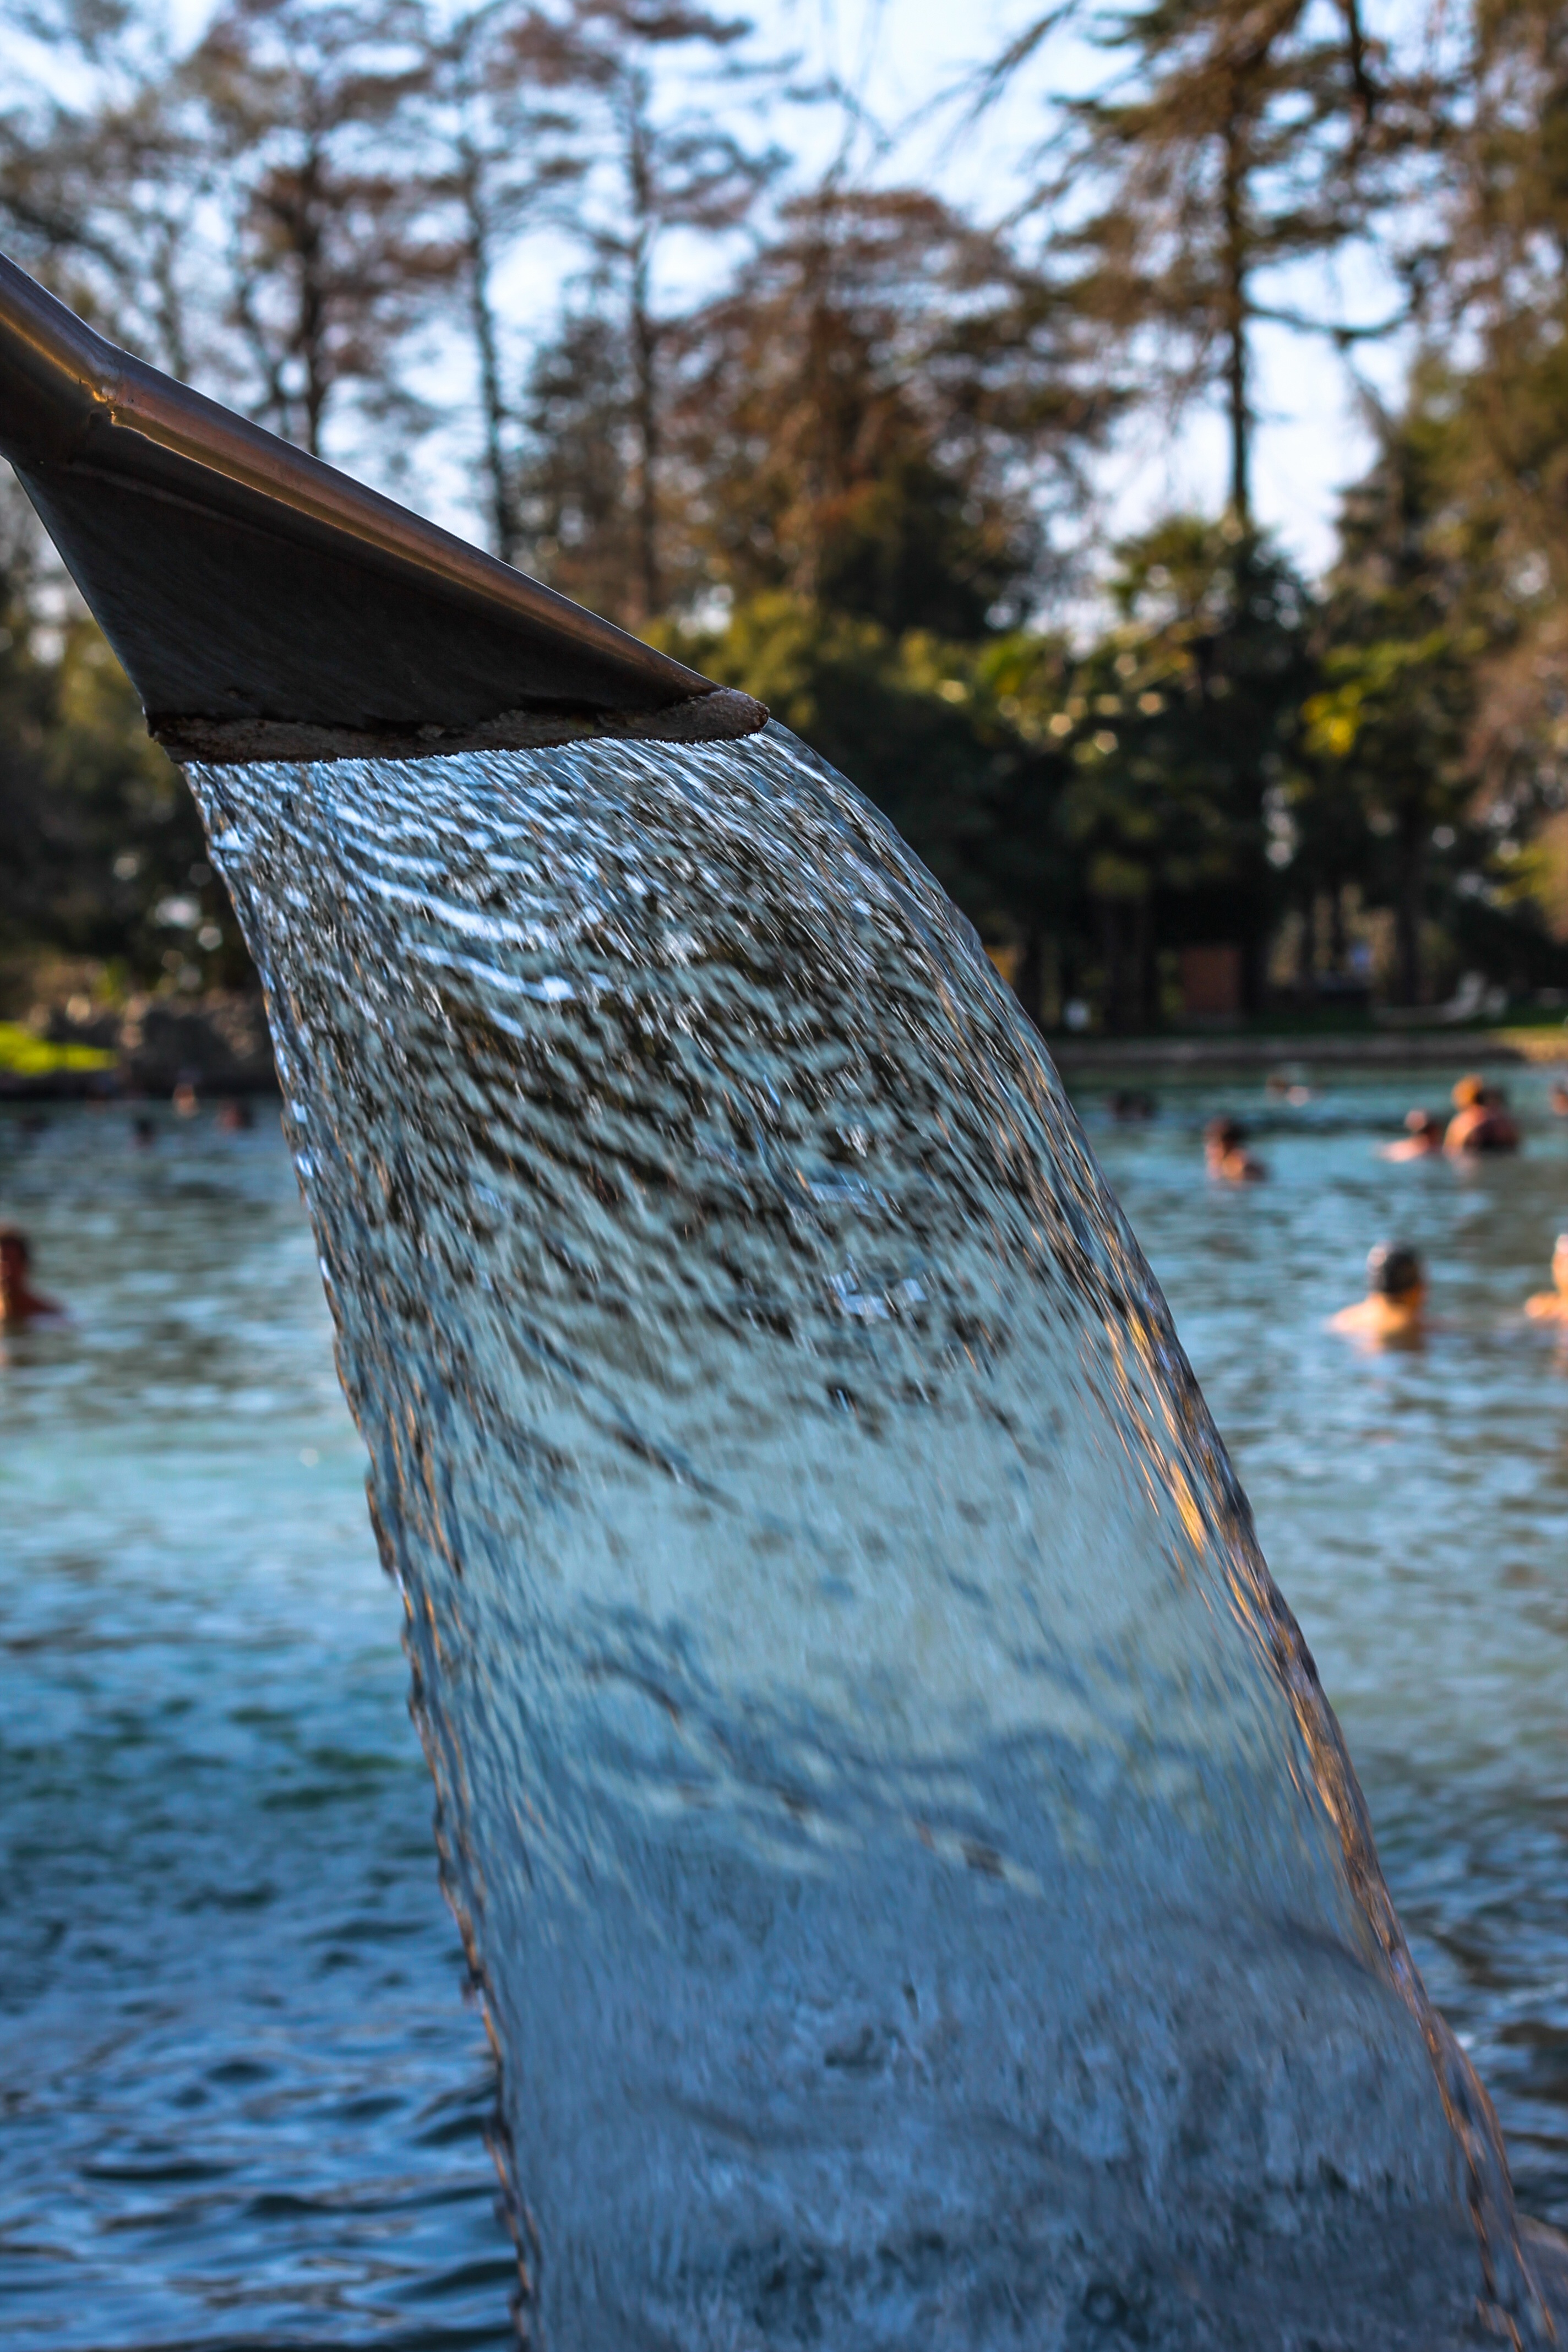
water, waterfall, winter, boat, river, reflection, vehicle, blue, season, waterway, boating, spa